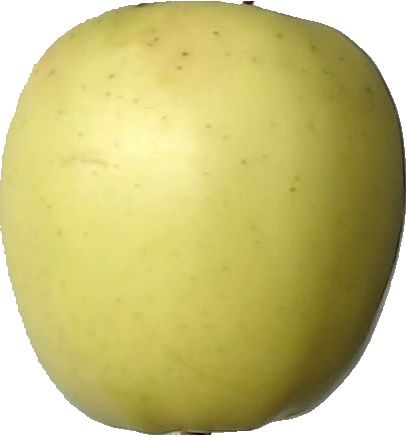
Label: apple_golden_2